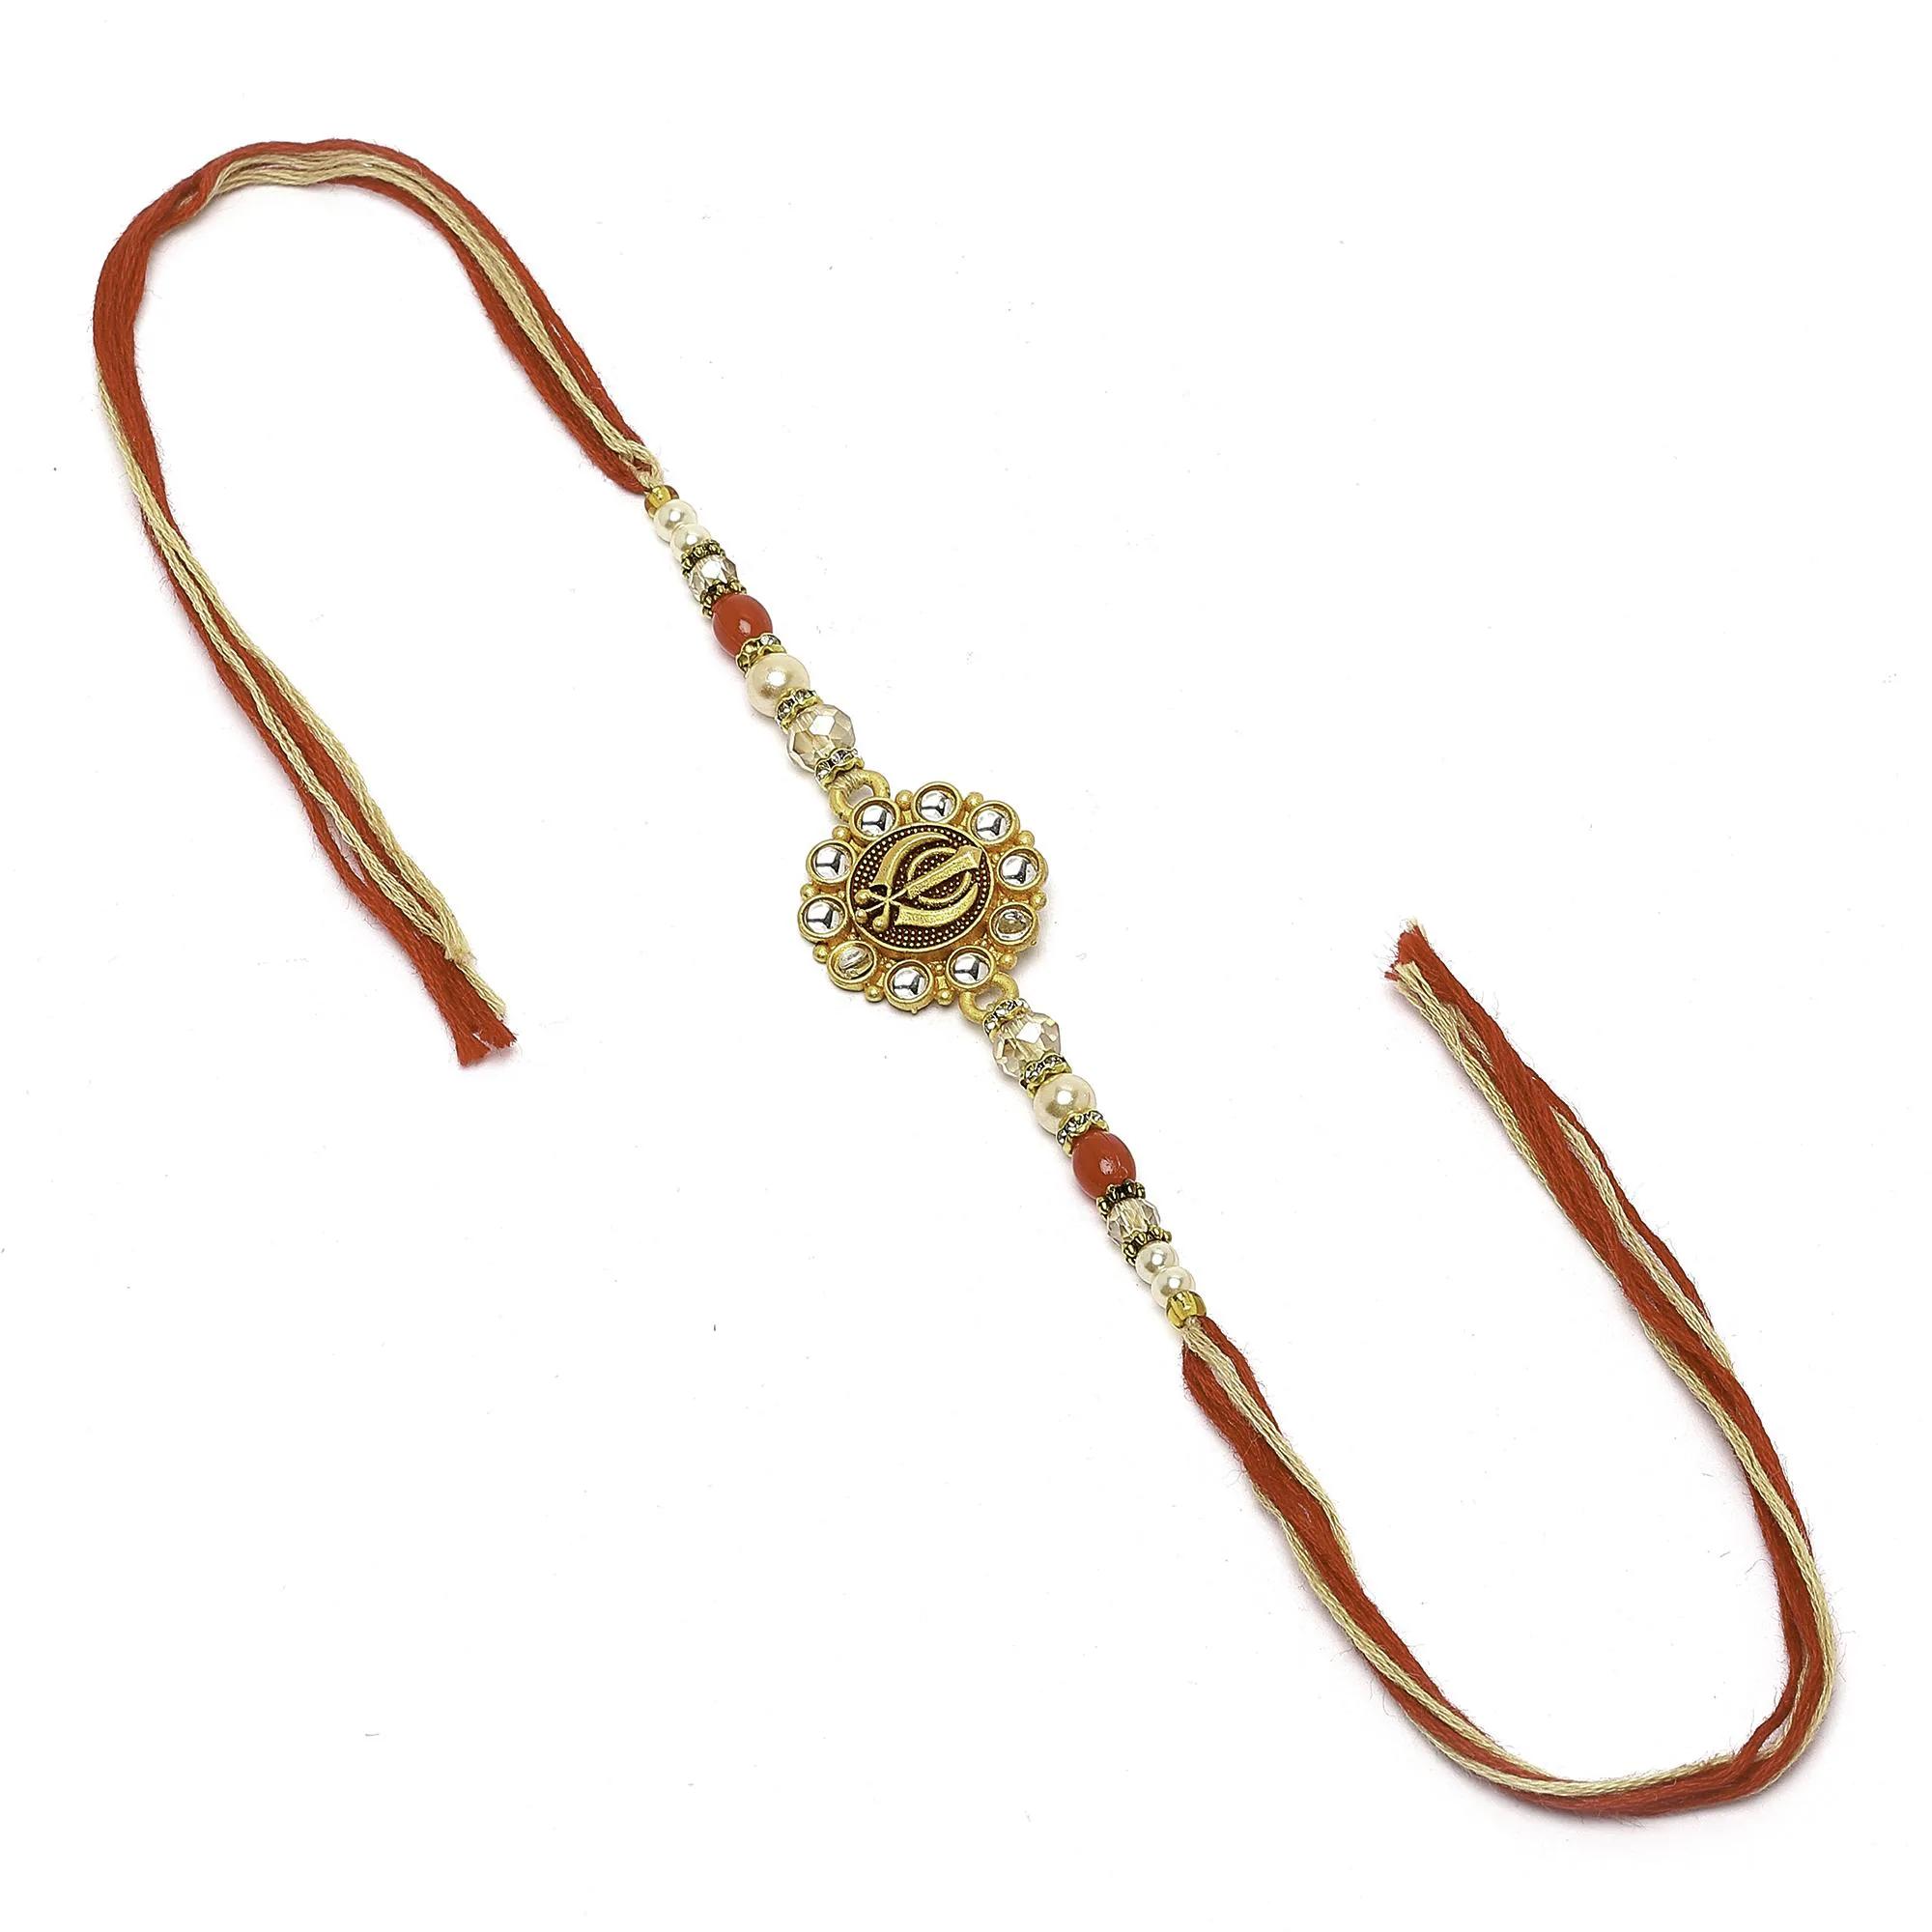
Gold-Toned Khanda (Sikh Symbol) Rakhi for Men with Roli Chawal
Type: Rakhis
Brand: Zeneme
Price: Rs. 239
 Gold-Toned Khanda (Sikh Symbol) Rakhi, secured with tie-up closure.Comes with Roli, Chawal, Chandan, QR code card for Raksha Bandhan Song and Raksha Bandhan Greeting Card.Disclaimer:Wipe your jewellery with a soft cloth after every use. Always store your jewellery in a flat box to avoid accidental scratches. Keep sprays and perfumes away from your jewellery. Do not soak your jewellery in water. Clean your jewellery using a soft brush, dipped in jewellery cleaning solution only.
Included: 1 Rakhi